WKBF-TV

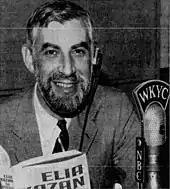
A smiling Alan Douglas holding a book by Elia Kazan, directly next to him is a microphone with ribbons reading "WKYC" at the top and "NBC" on the sides.

WKBF-TV's first local program began along with the station: a Saturday night panel discussion/talk show hosted by veteran radio host Alan Douglas, which was immediately picked up by KBHK-TV (and had originally been intended for that station's inaugural lineup). Titled "The Alan Douglas Show‽", it served as an extension of his talk radio shows in both Cleveland and Pittsburgh. The program was best known for controversial topics and stances taken by Douglas meant to invoke passionate responses; a reviewer in "The Plain Dealer" regarded the show as "...the most stimulating discussion I have ever seen on TV". The debut episode alone elicited multiple complaints when guest Josiah Thompson discussed conspiracy theories related to the John F. Kennedy assassination. One 1969 installment, featuring a biker gang as guests, resulted in an on-air altercation with Douglas after he calling them "criminals"; this continued after the program ended. In addition to KBHK-TV, the program was later syndicated to WKBS-TV and KBSC-TV but was cancelled in mid-April 1970.